Gurgen Boryan

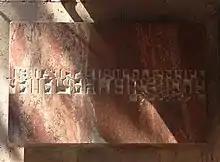
Plaque for Gurgen Boryan on Teryan street, Yerevan

Boryan was born in Shusha. He started his career of writer in 1930, and published his first collection of poems in 1937. He was the author of several poetry collections - "The way to the sea" (1940), "Selected works" (1953), "Poems" (1954); poetry for children ("Yes and no", 1955), "Under the same roof" (1957), "House on the roads" plays produced by Sundukian Theatre of Yerevan. He died in Yerevan.